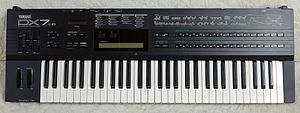
Yamaha DX7
Yamaha DX7
Yamaha DX7 er nok en af de mest succesrige digitale synthesizere nogensinde.